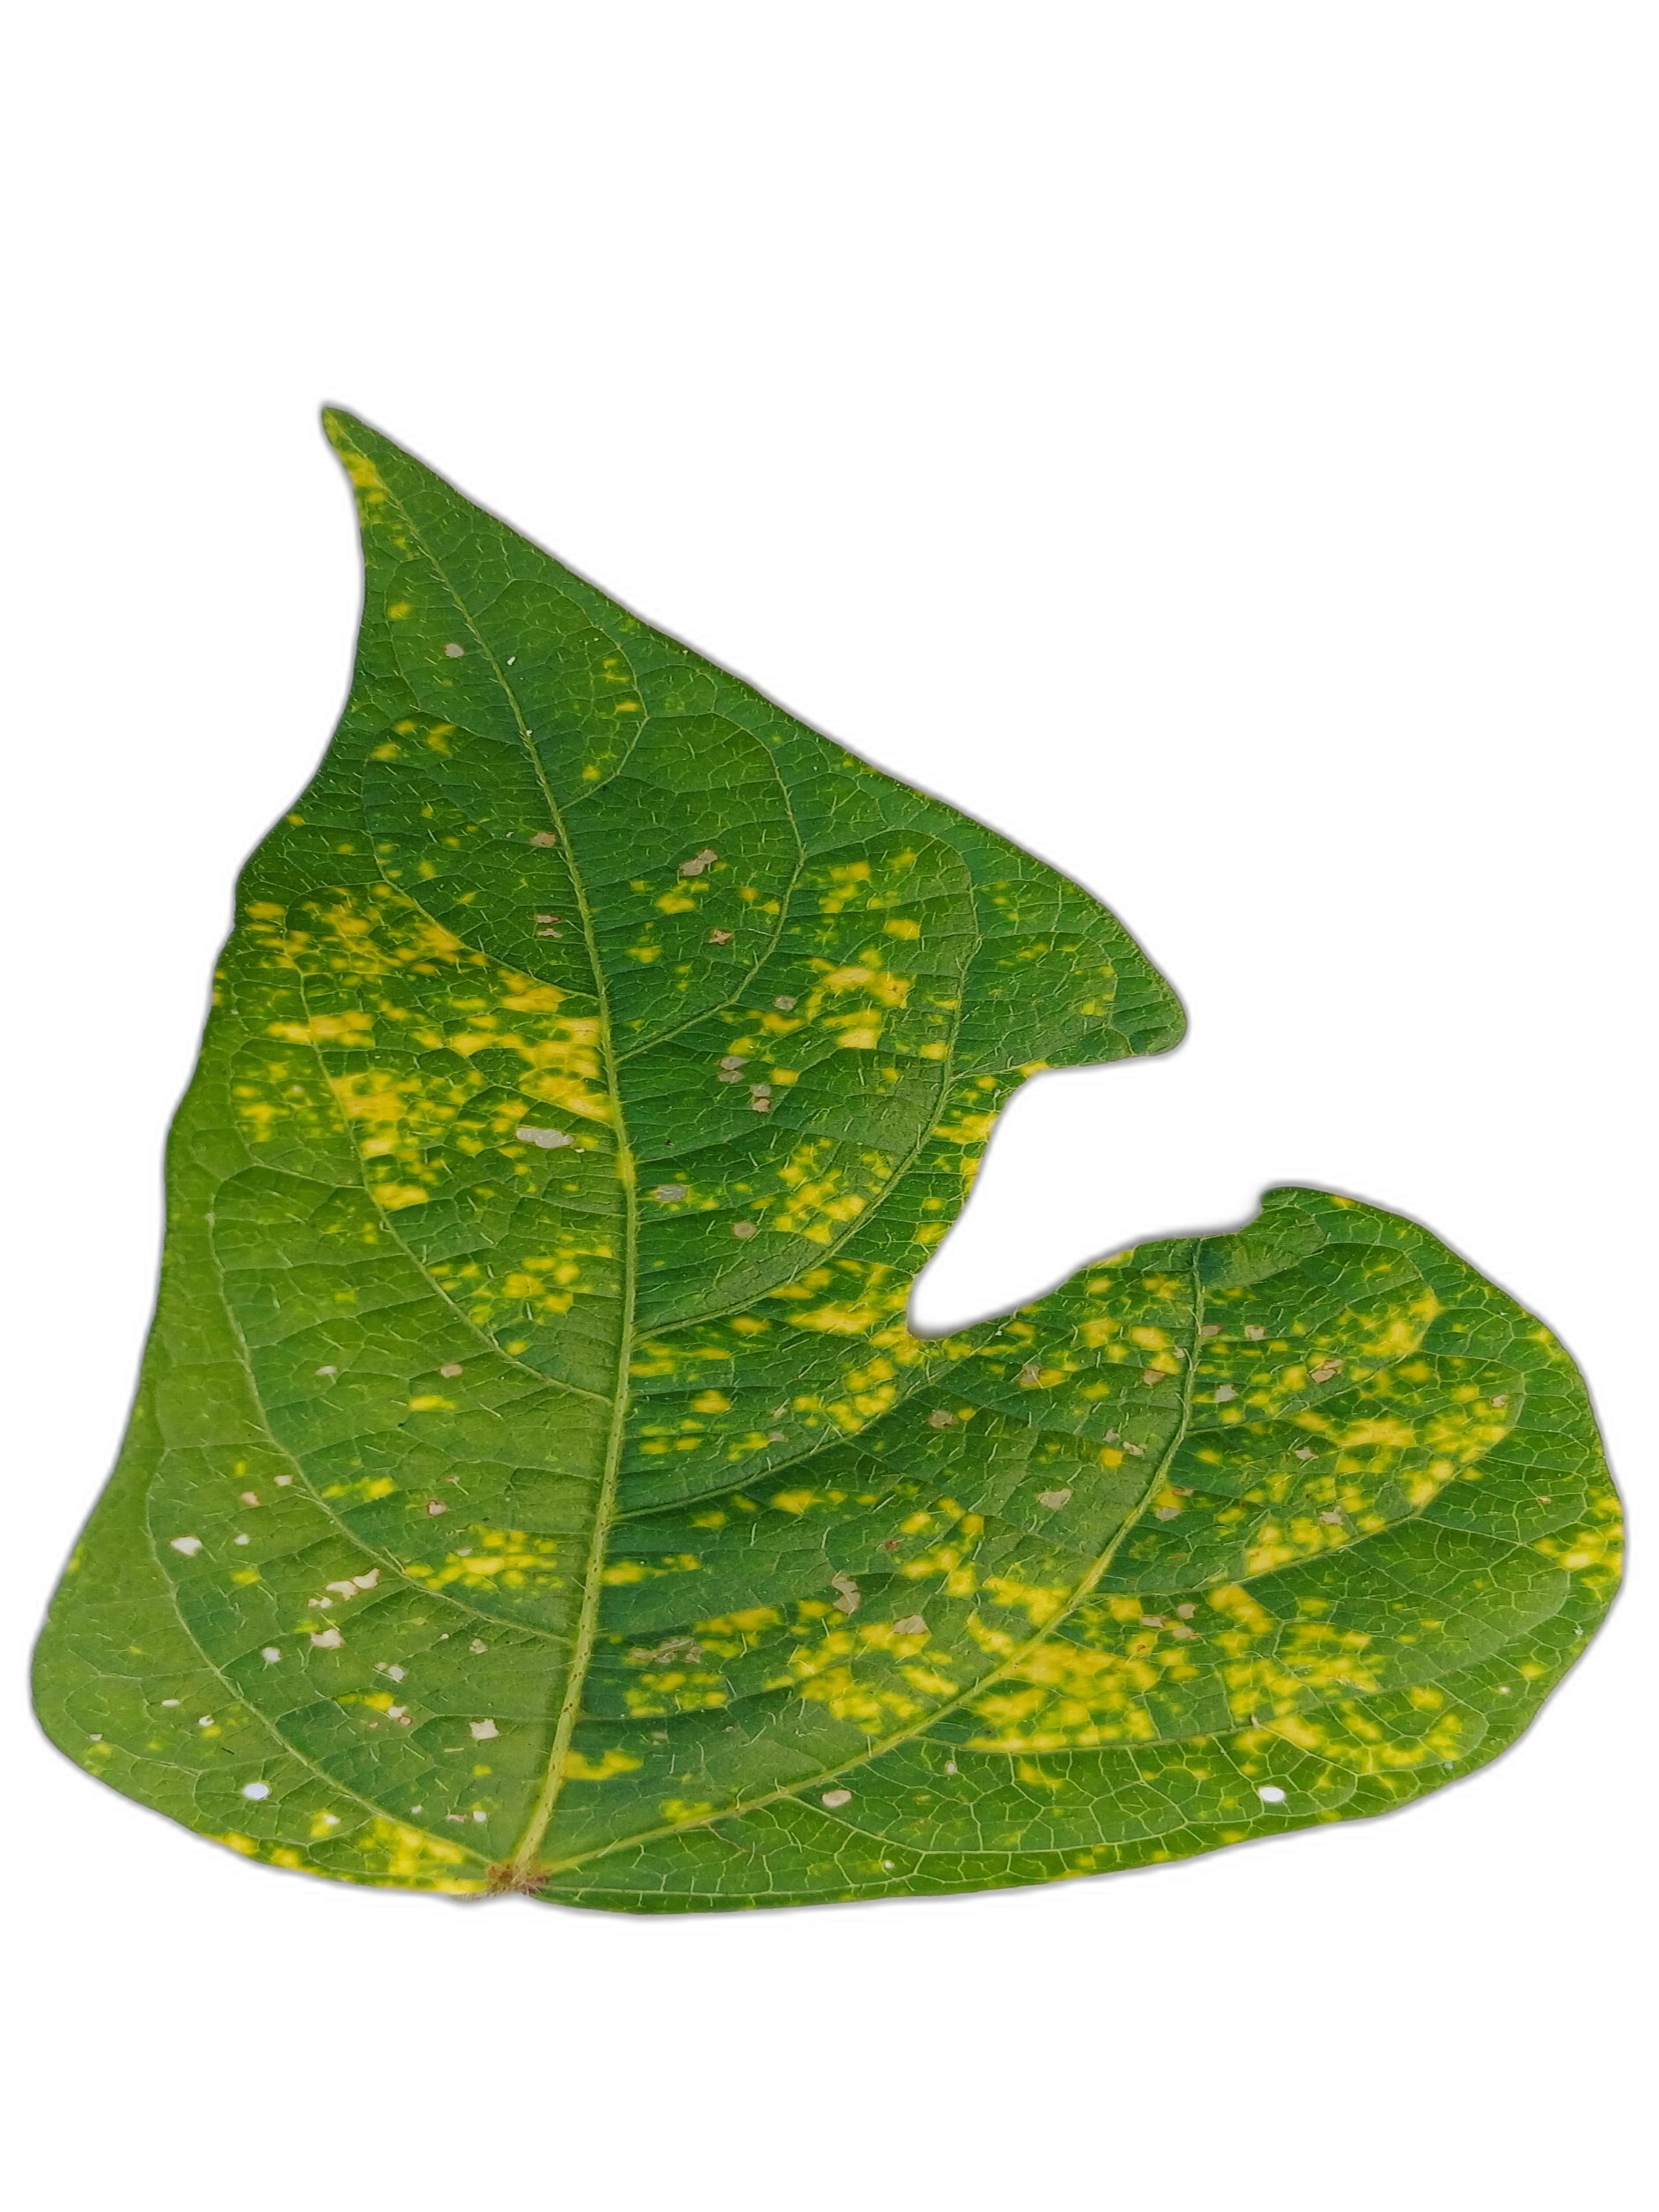
Label: Yellow Mosaic